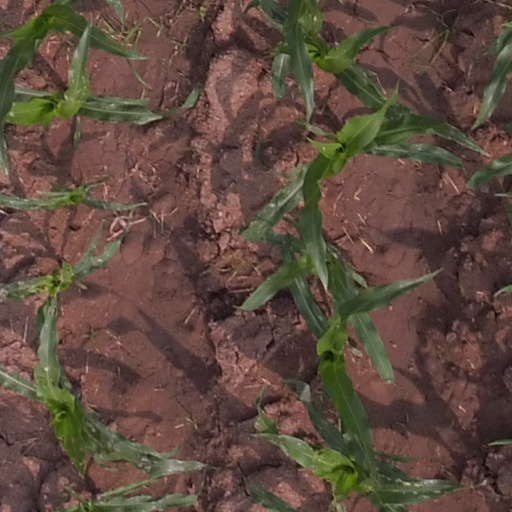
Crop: maize; corn